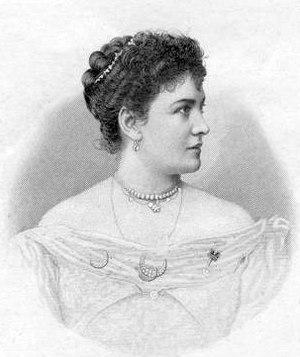
7 janvier : le Concerto pour piano nᵒ 2 de Franz Liszt, créé à Weimar sous la direction du compositeur, un de ses élèves Hans Bronsart von Schellendorff étant au clavier.
Lillian Nordica, née Lillian Norton à Farmington le 12 décembre 1857 et morte à Batavia le 10 mai 1914, est une chanteuse d'opéra américaine.